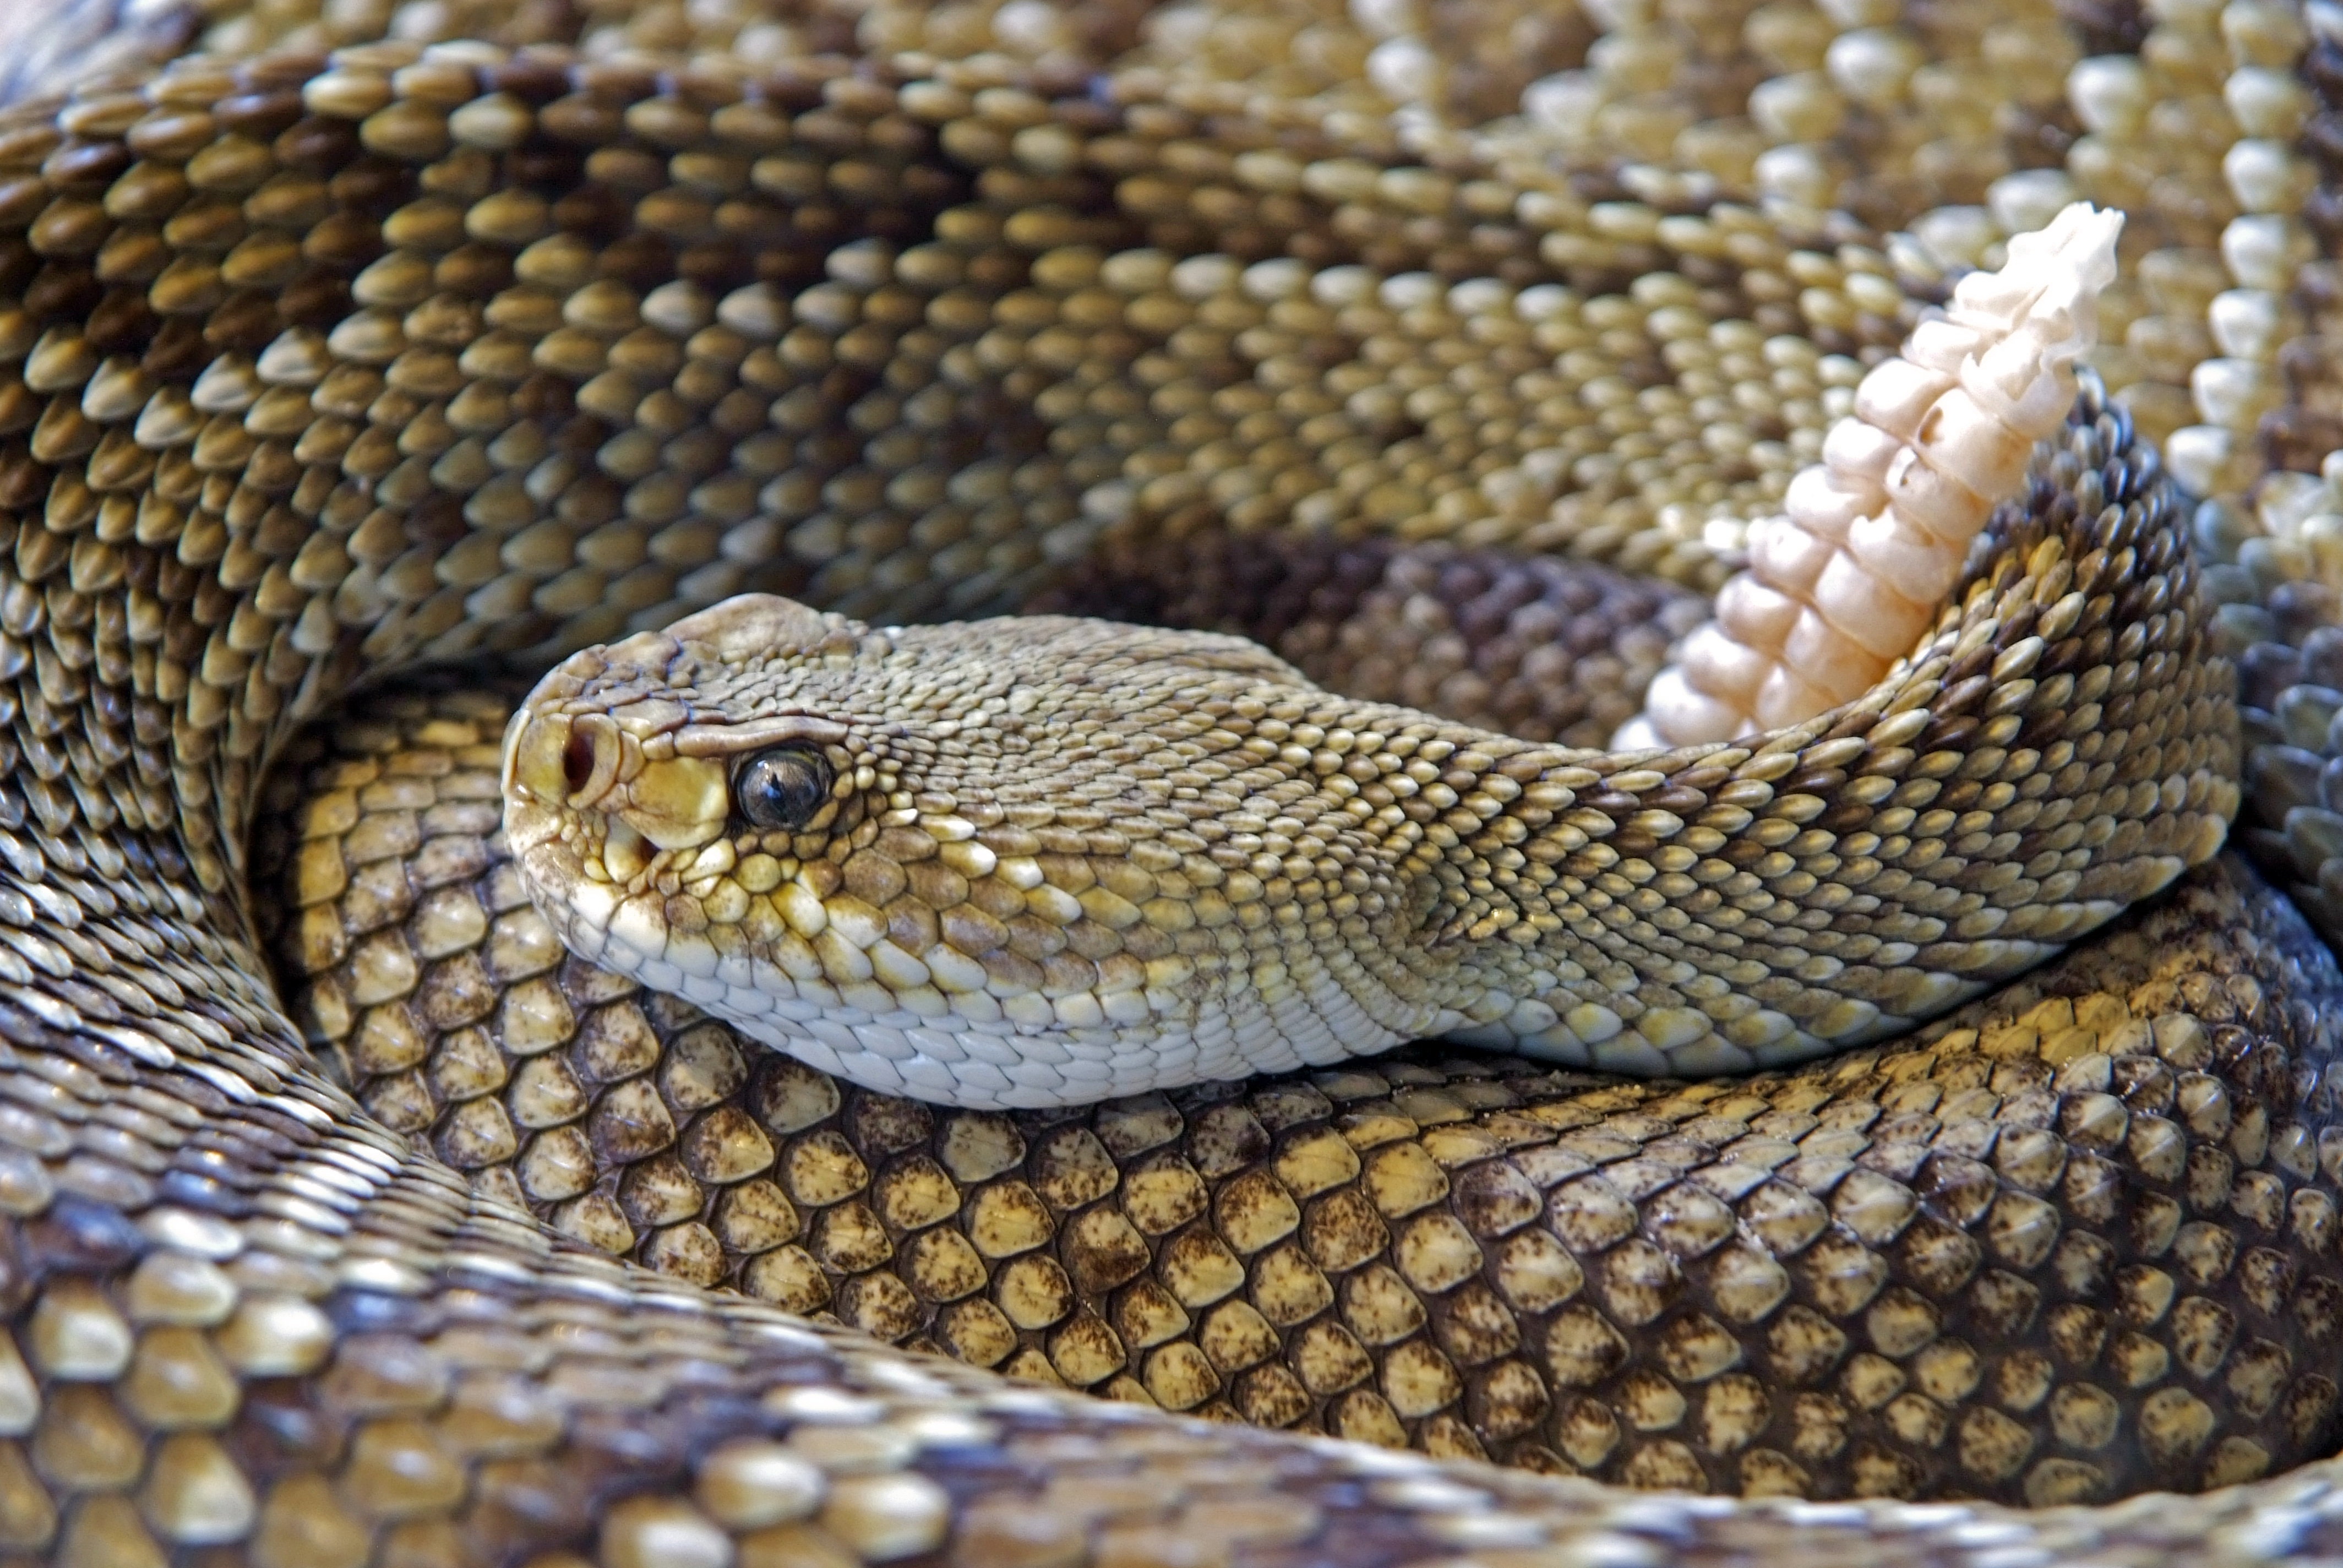
nature, animal, wildlife, reptile, fauna, skin, snake, rattlesnake, vertebrate, habitat, sting, serpent, venom, viper, elapidae, garter snake, colubridae, sidewinder, eastern diamondback rattlesnake, scaled reptile, boas, hognose snake